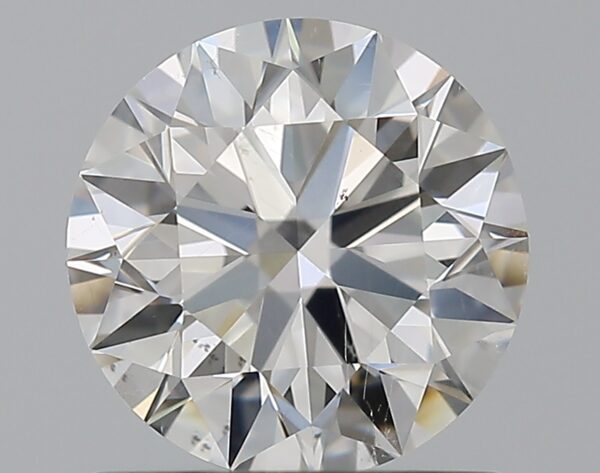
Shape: round
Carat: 1.03
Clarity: SI1
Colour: G
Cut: EX
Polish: EX
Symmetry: EX
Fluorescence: N
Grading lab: GIA
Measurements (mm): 6.45 x 6.48 x 3.99